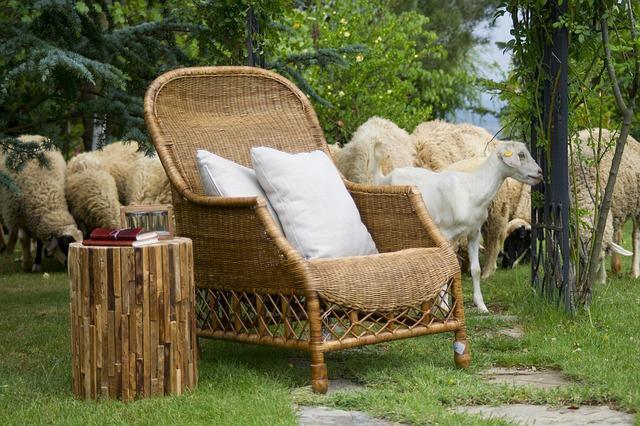
sheep